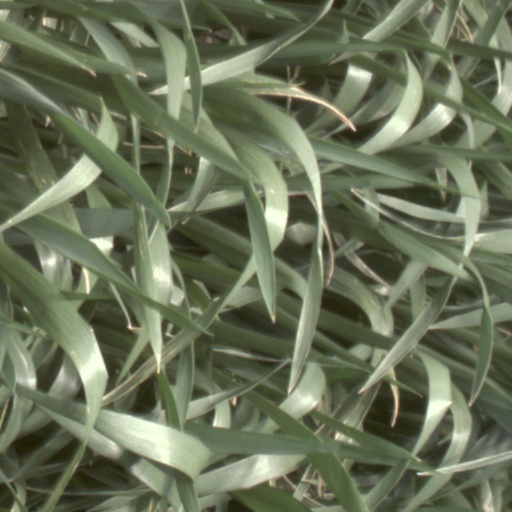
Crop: wheat